1997–98 Taiwanese local elections

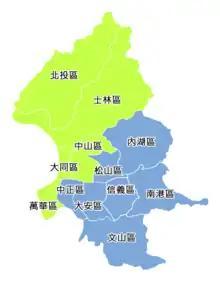
Taipei mayoral election result by districts

Chen Shui-bian of the DPP seek a second four-year term with a high popularity of 80%, while the KMT nominated Ma Ying-jeou, ex-Minister of Justice who earlier declined to run in the mayoral election. Ma eventually beat Chen by around 0.6% of votes. Analysts believed tactical voting by supporters of New Party contributed to the KMT's win, in addition to the discontent with Chen's aggressive policies.